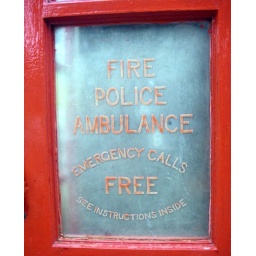
Sign in the window of a call box at Tyneham, Dorset.